Interstate 695 (Maryland)

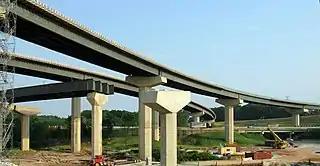
The then-under-construction interchange between I-95 and I-695 northeast of Baltimore

Starting at the zero milepost in Baltimore, I-695, which is maintained by the MDTA, is four lanes wide. The route passes over Curtis Creek on a pair of drawbridges here, which have of vertical navigational clearance and provide access for tall ships to a US Coast Guard base further upstream. Continuing west through industrial areas into Anne Arundel County, the route encounters the northern terminus of MD 10 (Arundel Expressway) at a directional interchange, where maintenance switches to MDSHA. The interchange includes access to the next interchange, with MD 2 (Ritchie Highway), a major north–south route between Baltimore and the southern suburbs, in Glen Burnie. This interchange has access to northbound MD 2 in both directions and from northbound MD 2 to the westbound direction. Beyond MD 2, I-695 encounters I-895B, a short connector to I-895 (Harbor Tunnel Thruway); this interchange provides access to southbound MD 2 from both directions and to the eastbound direction from southbound MD 2. Immediately past this interchange, I-695 comes to an interchange with the northern terminus of I-97, which terminates on the beltway.